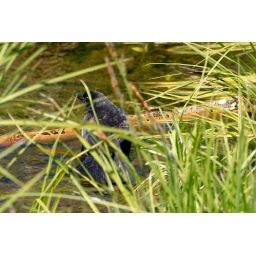
A red wing blackbird taking a bath in a small stream in the meadow between The Ahwahnee and Yosemite Village.